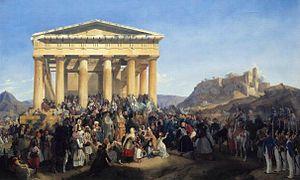
Othon Iᵉʳ de Grèce, prince de Bavière puis roi de Grèce, est né au Schloss Mirabell de Salzbourg, en actuelle Autriche, le 1ᵉʳ juin 1815, et mort à Bamberg, en Bavière, le 26 juillet 1867. Membre de la maison de Wittelsbach, il est choisi par les grandes puissances pour devenir le premier souverain de la Grèce moderne en 1832. Autoritaire et incapable d'assurer la continuité de sa dynastie, il est renversé par les révolutionnaires hellènes en 1862.